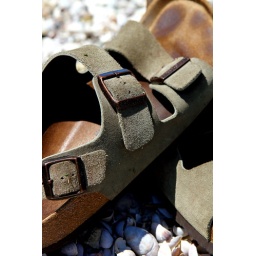
The entire &amp;quot;beach&amp;quot; was composed of seashells and clam shells. There was no sand or rock in sight.